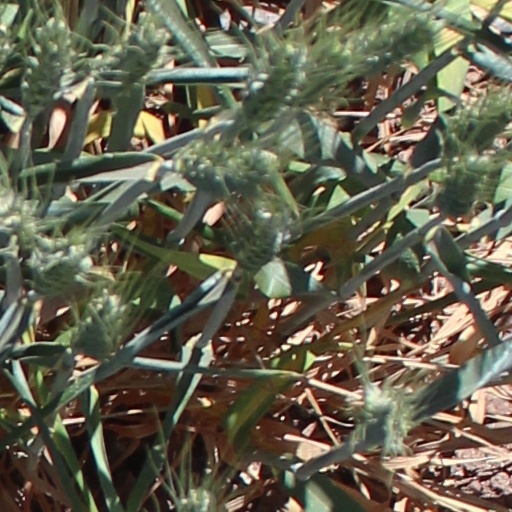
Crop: wheat